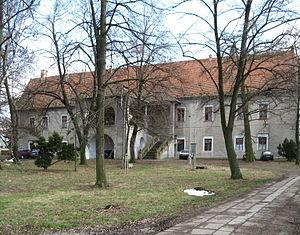
Hrubčice est une commune du district de Prostějov, dans la région d'Olomouc, en Tchéquie. Sa population s'élevait à 783 habitants en 2018.